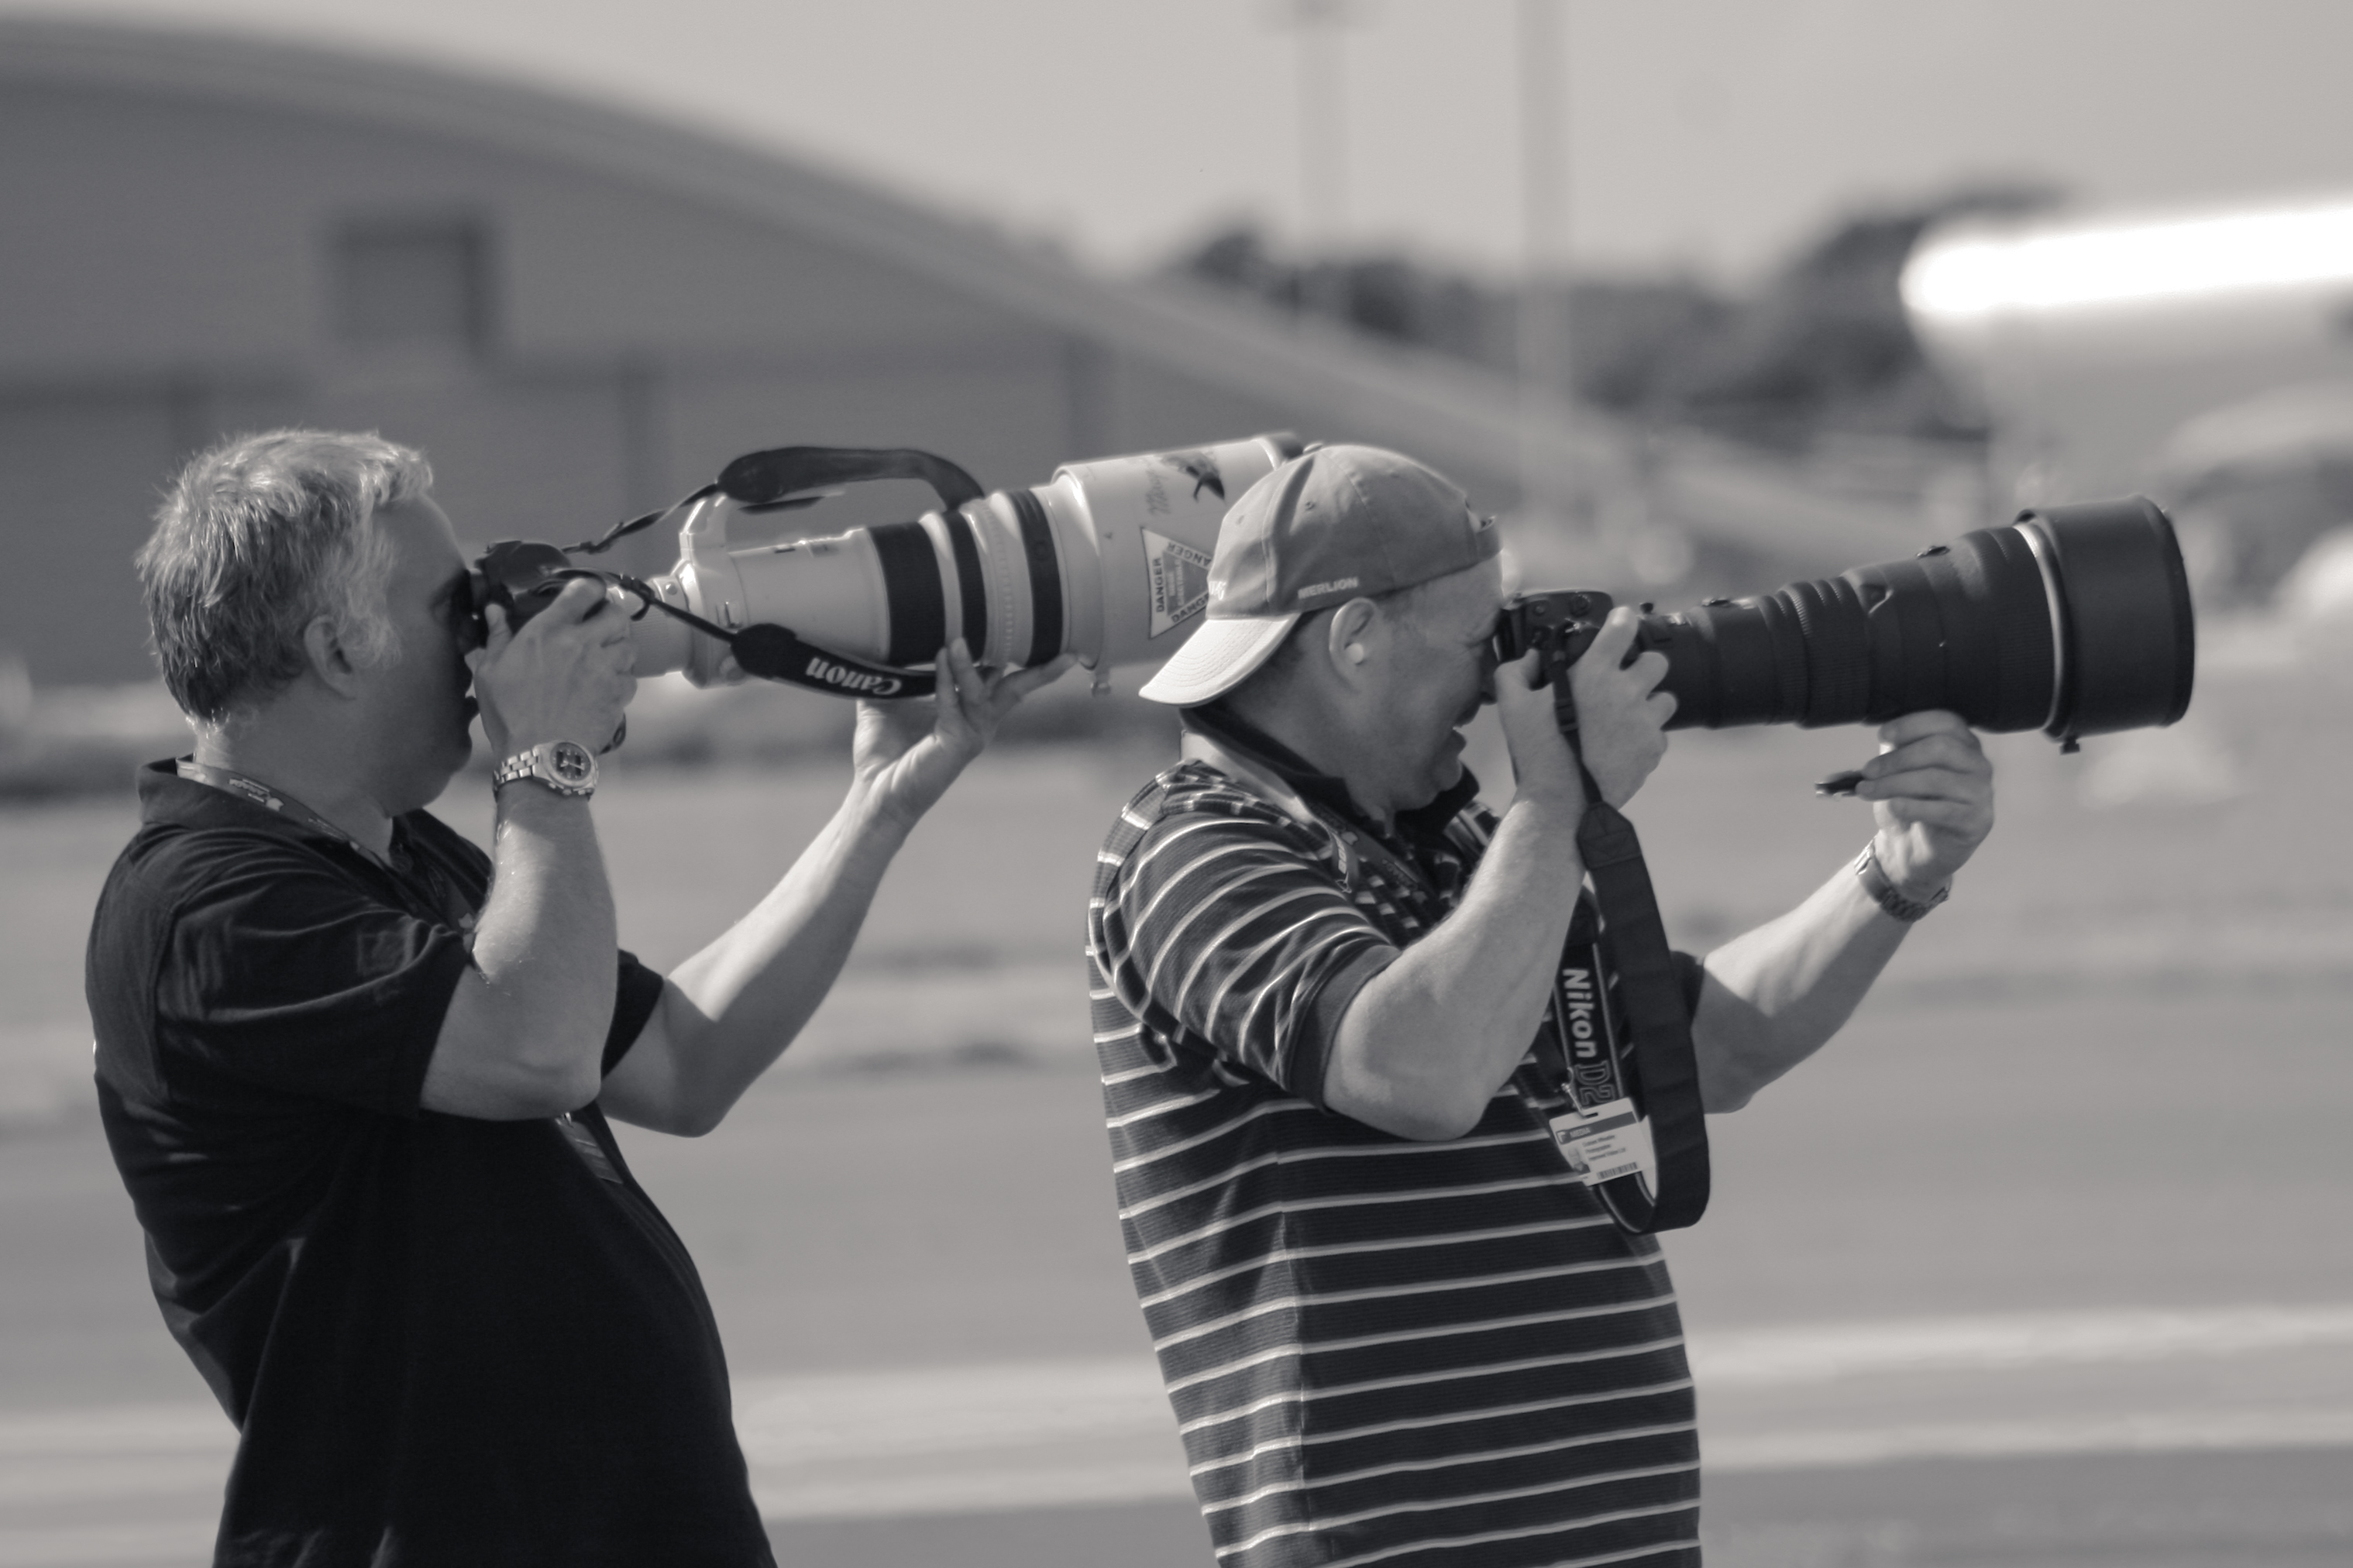
man, black and white, camera, photography, photographer, photo, lens, canon, hat, nikon, black, monochrome, bw, long, blackandwhite, men, hands, singing, photograph, shoot, look, zoom, photographing, event, heavy, airshow, support, farnborough, farnboroughairshow, zoomlens, monochrome photography, camera operator